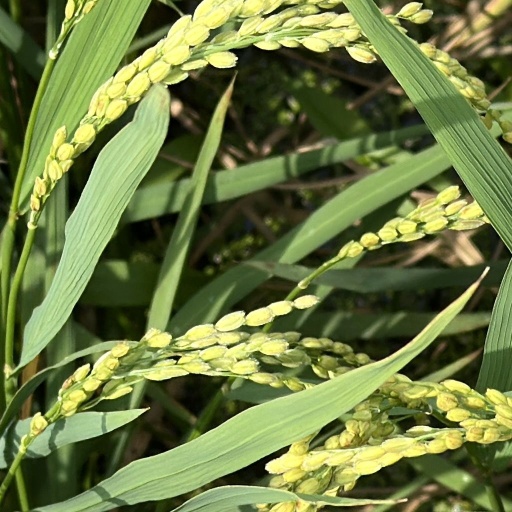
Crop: rice